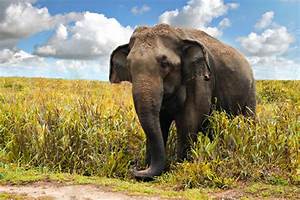
Label: elephant